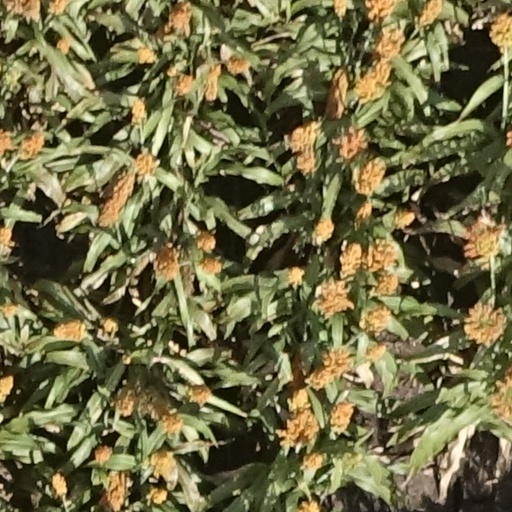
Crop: sorghum